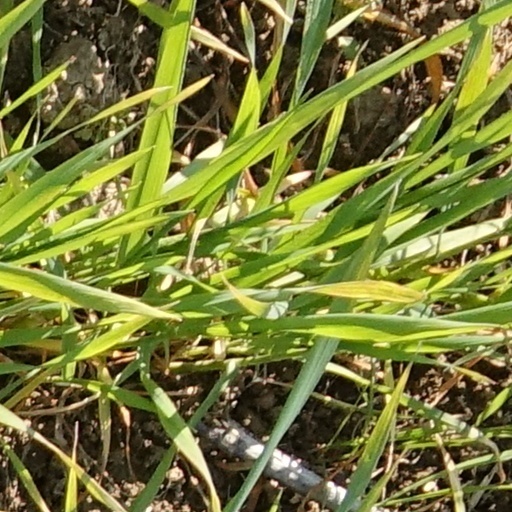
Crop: wheat